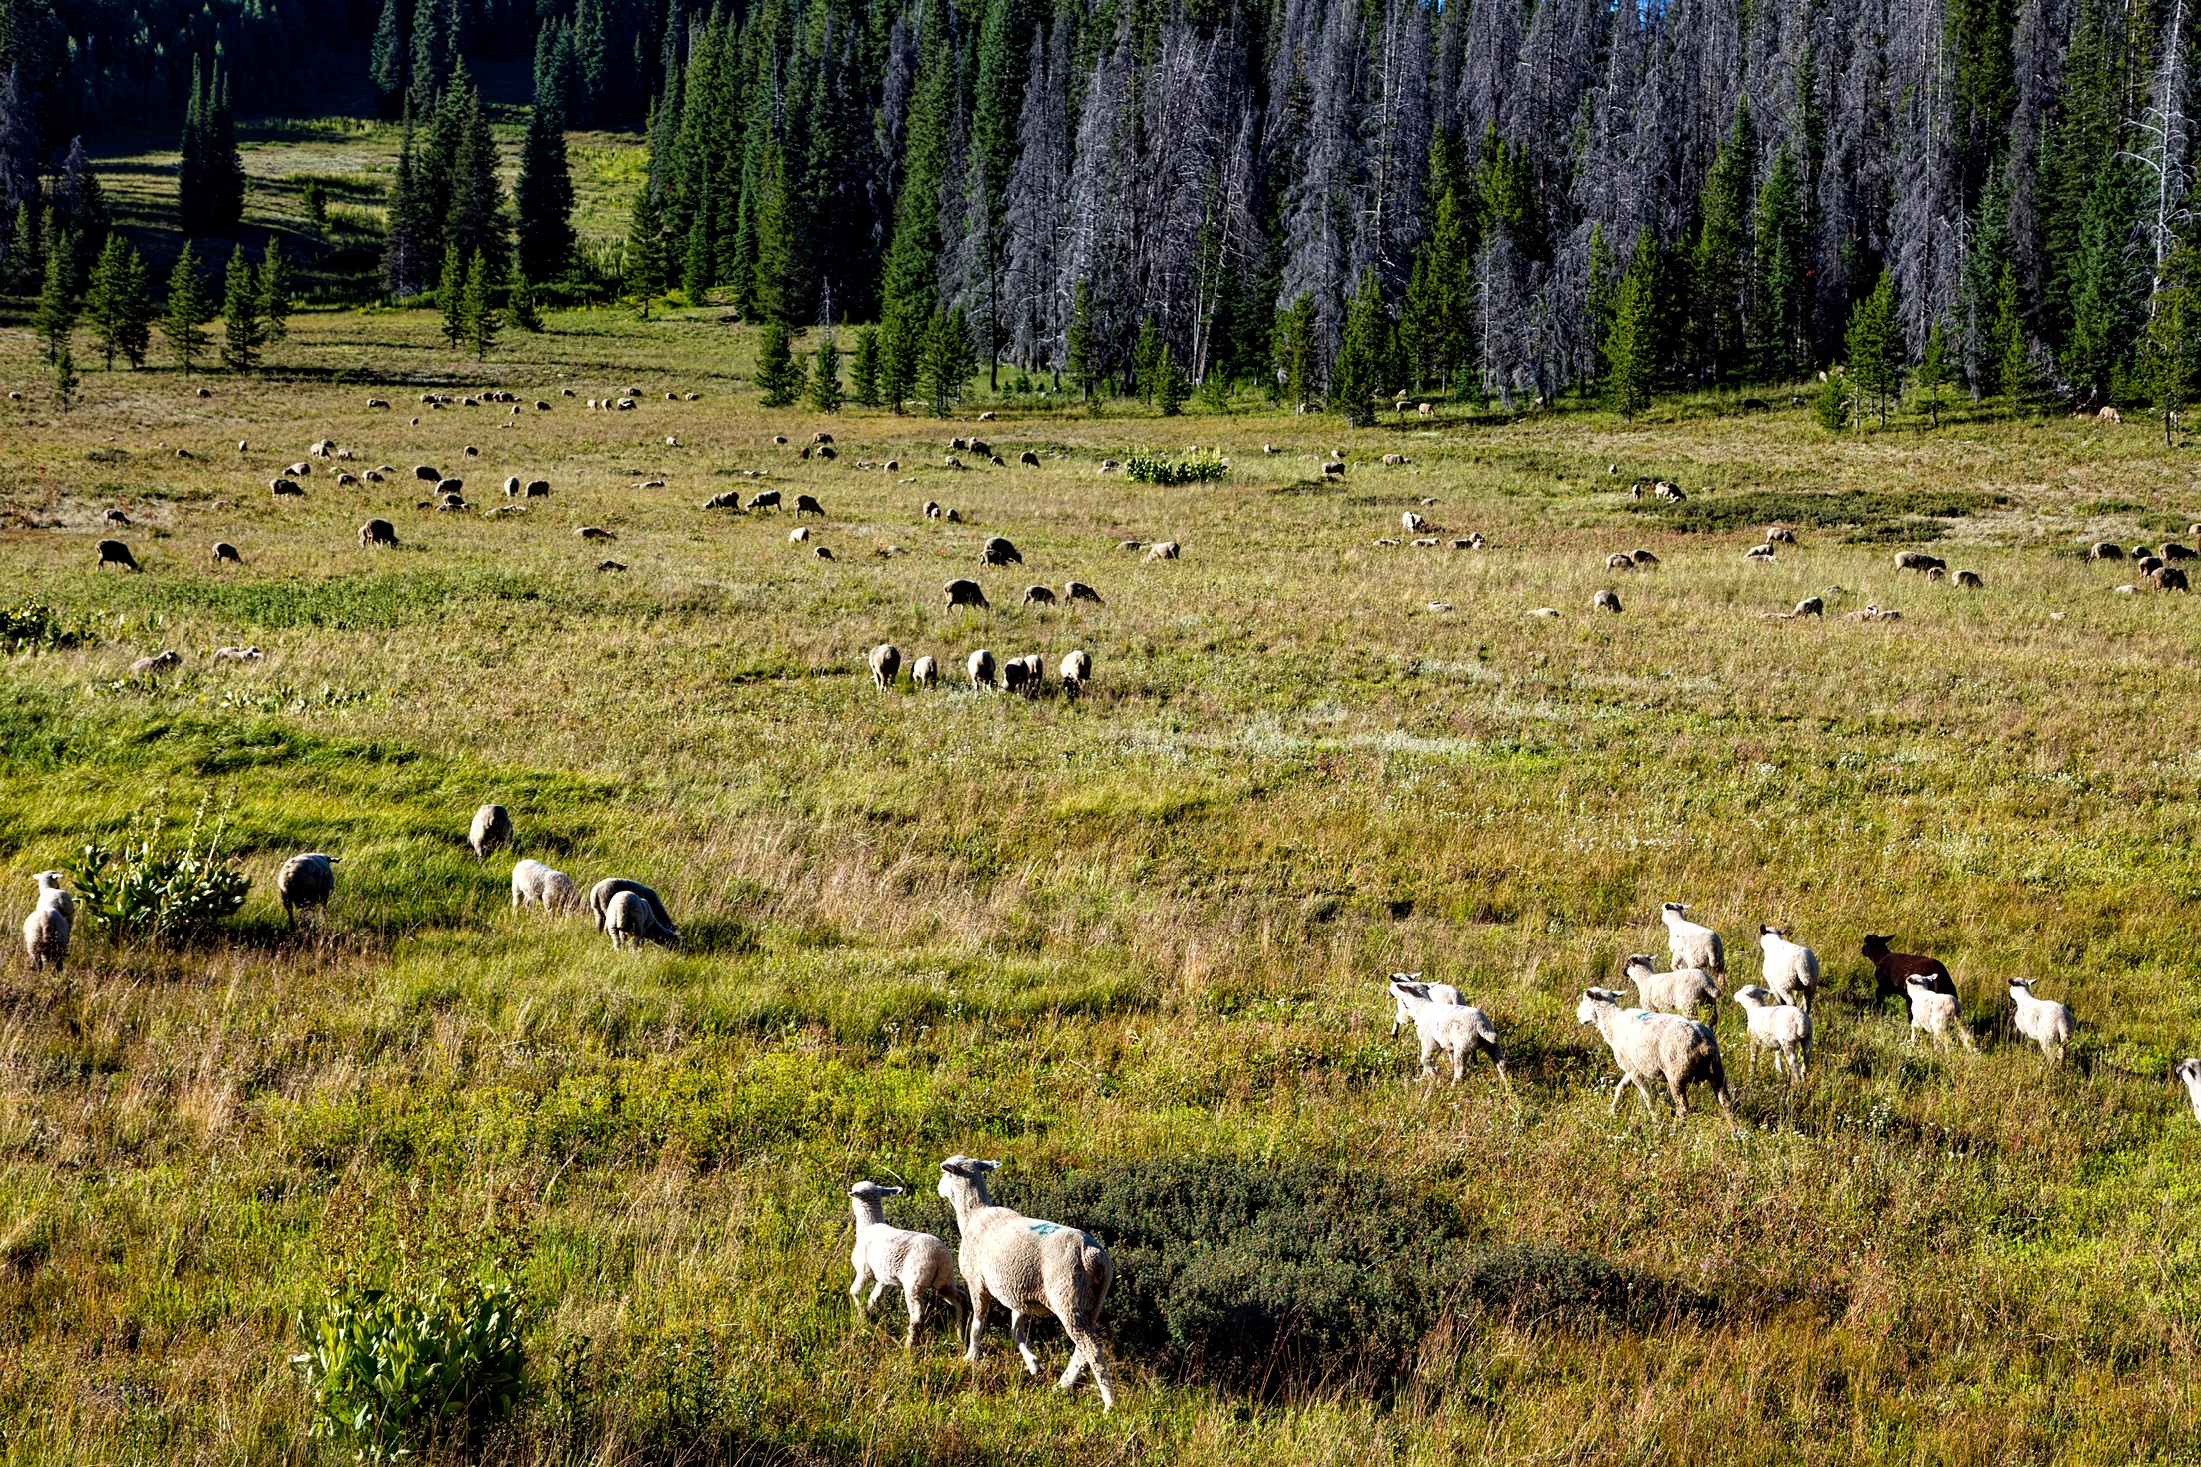
landscape, nature, forest, grass, wilderness, field, farm, meadow, prairie, country, wildlife, rural, herd, pasture, grazing, ranch, sheep, mammal, fauna, plain, trees, outdoors, woods, hdr, grassland, animals, plateau, habitat, ecosystem, tundra, steppe, rural area, natural environment, cattle like mammal